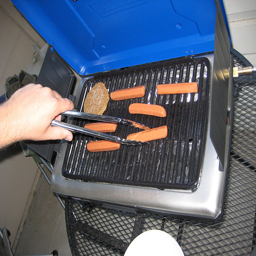
The person is grilling on the grill cooking hot dogs and a hamburger.
a man cooking some hot dogs on a grill
Guy is turning over a fresh hot dog on the grill.
A grill holds several hot dogs and a hamburger patty.
A person grills hot dogs and a burger patty using tongs and a grill.